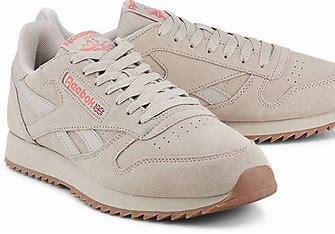
Brand: Reebok
Model: Classic Leather Mu